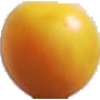
Label: cherry_wax_yellow